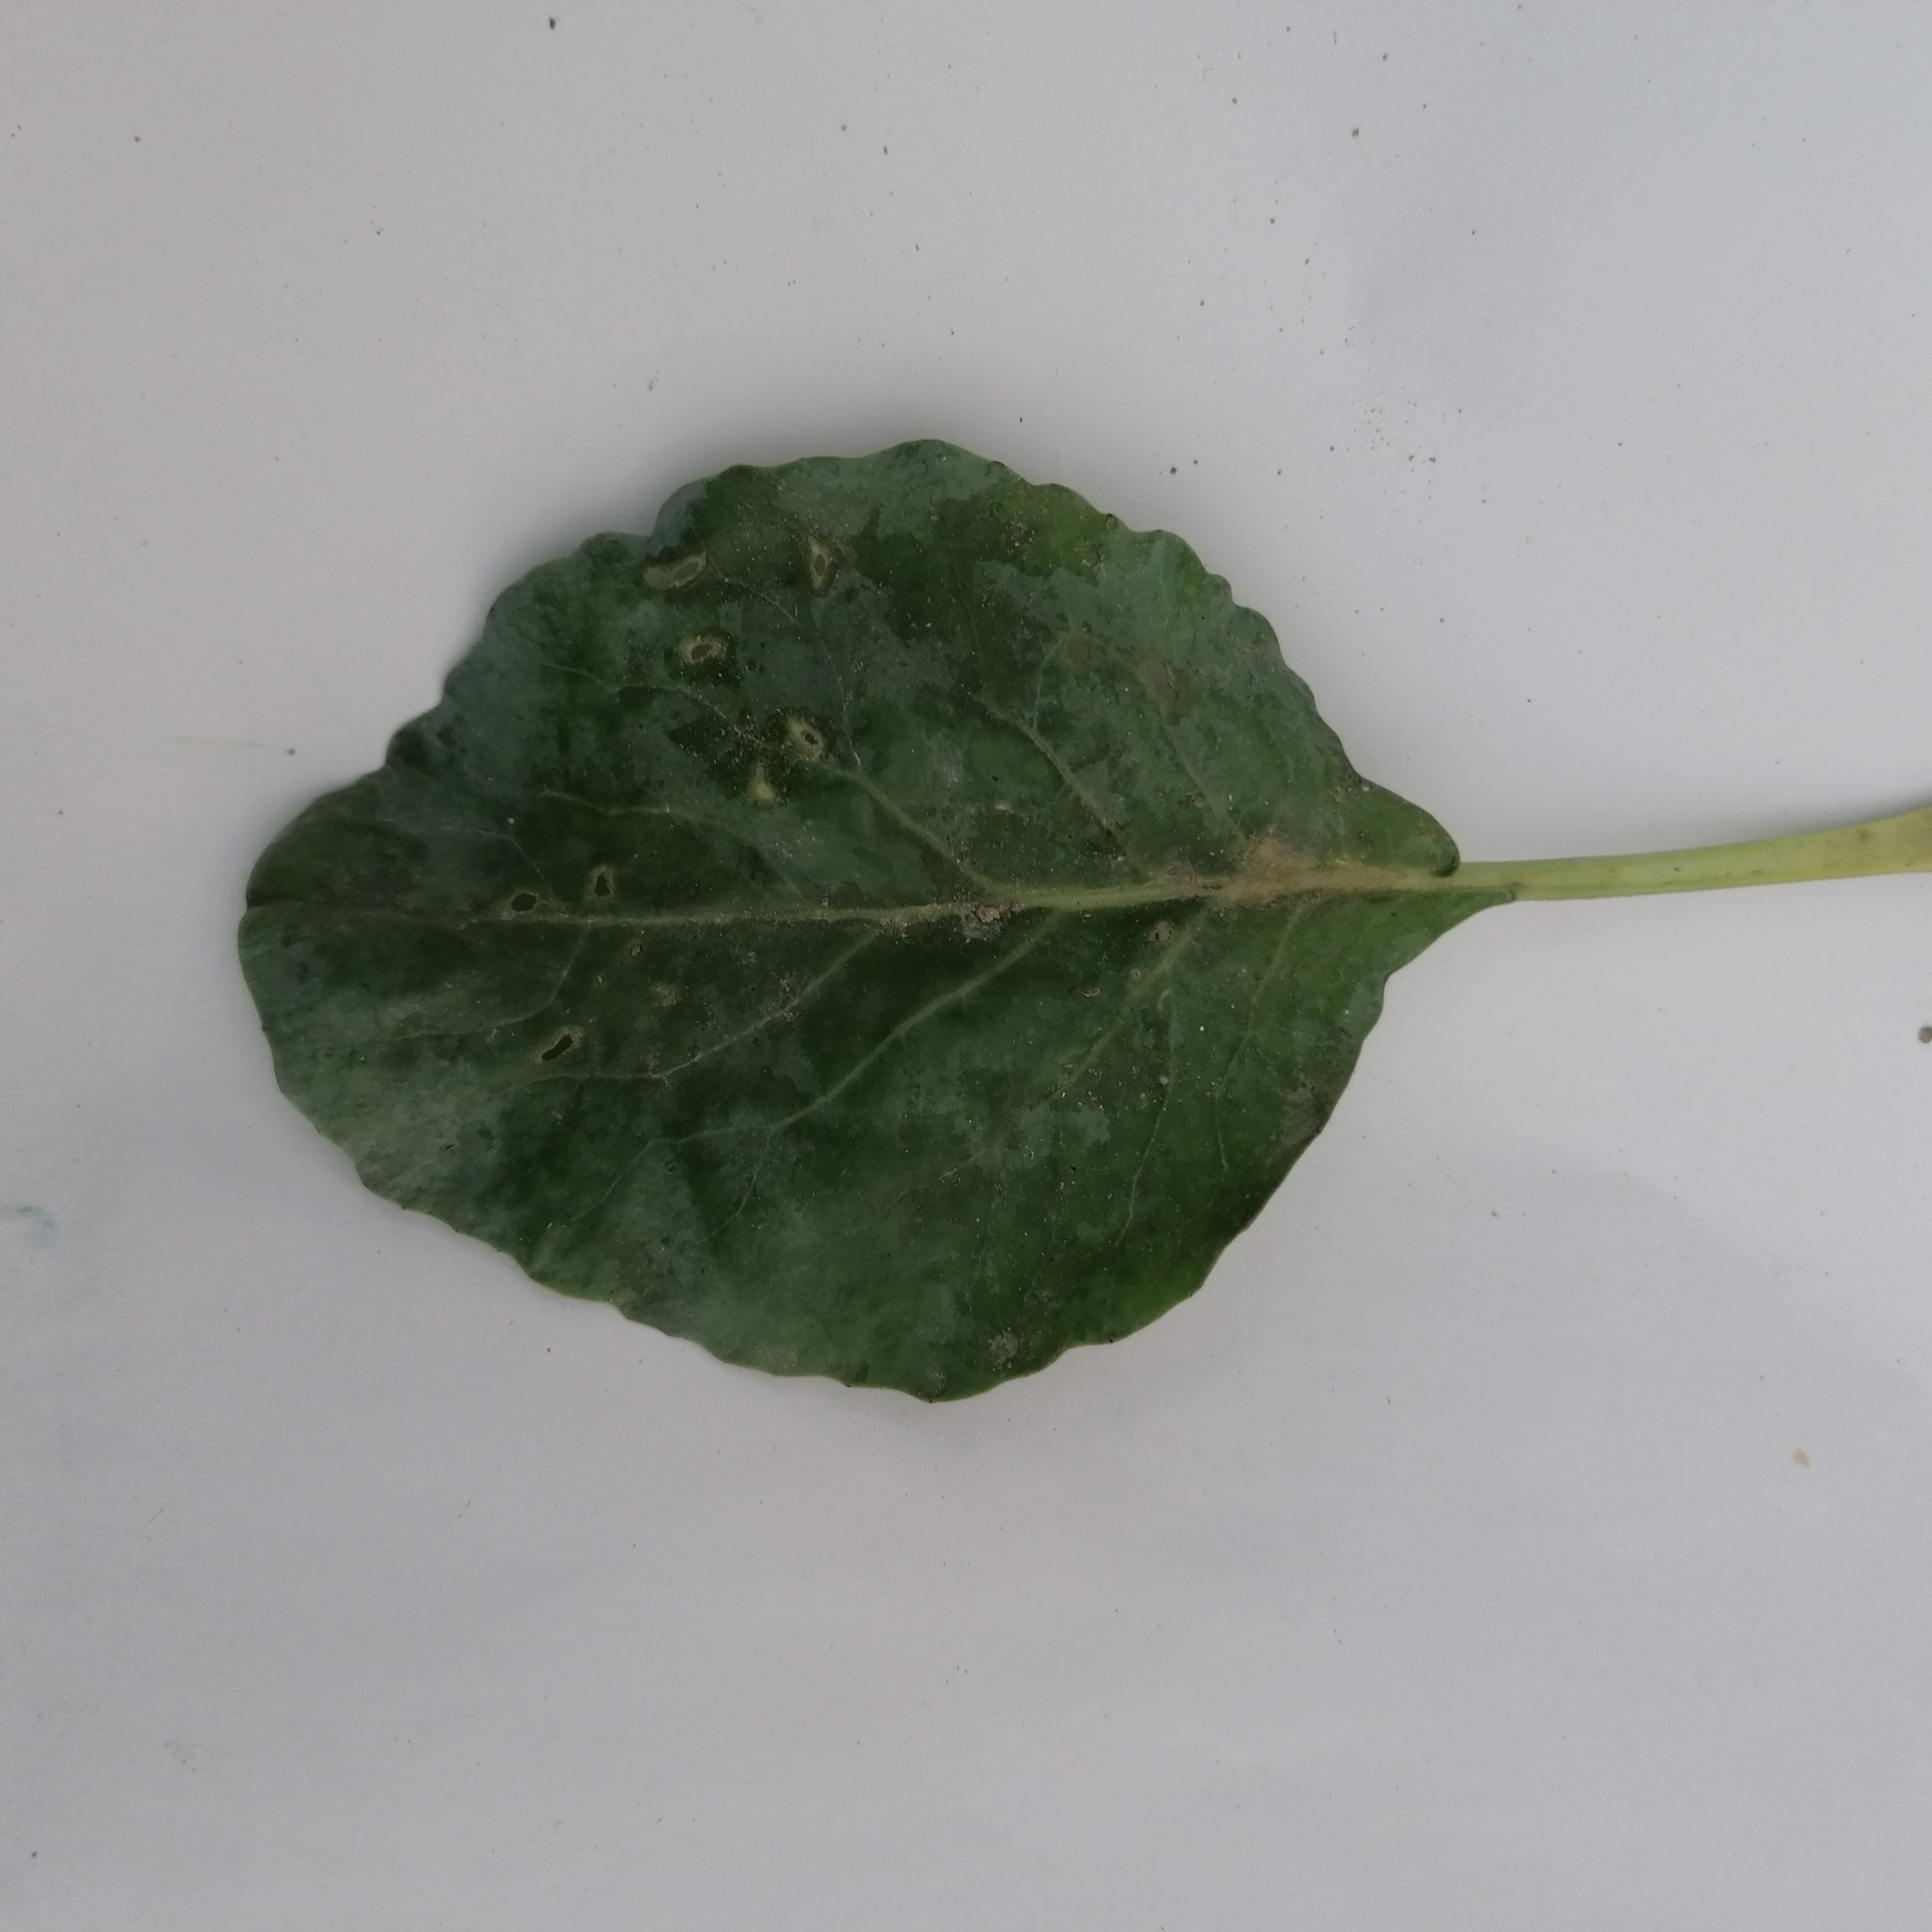
Label: Insect Hole